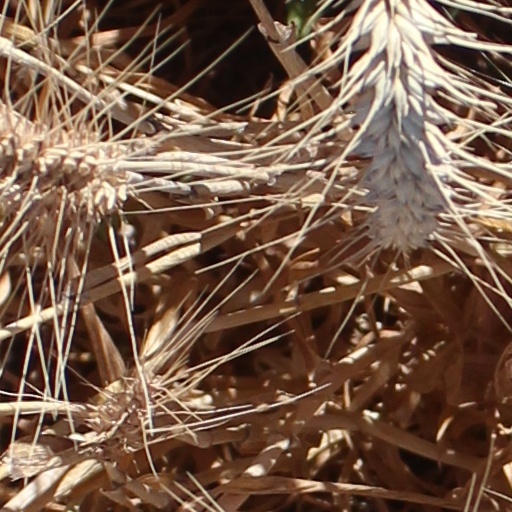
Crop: wheat